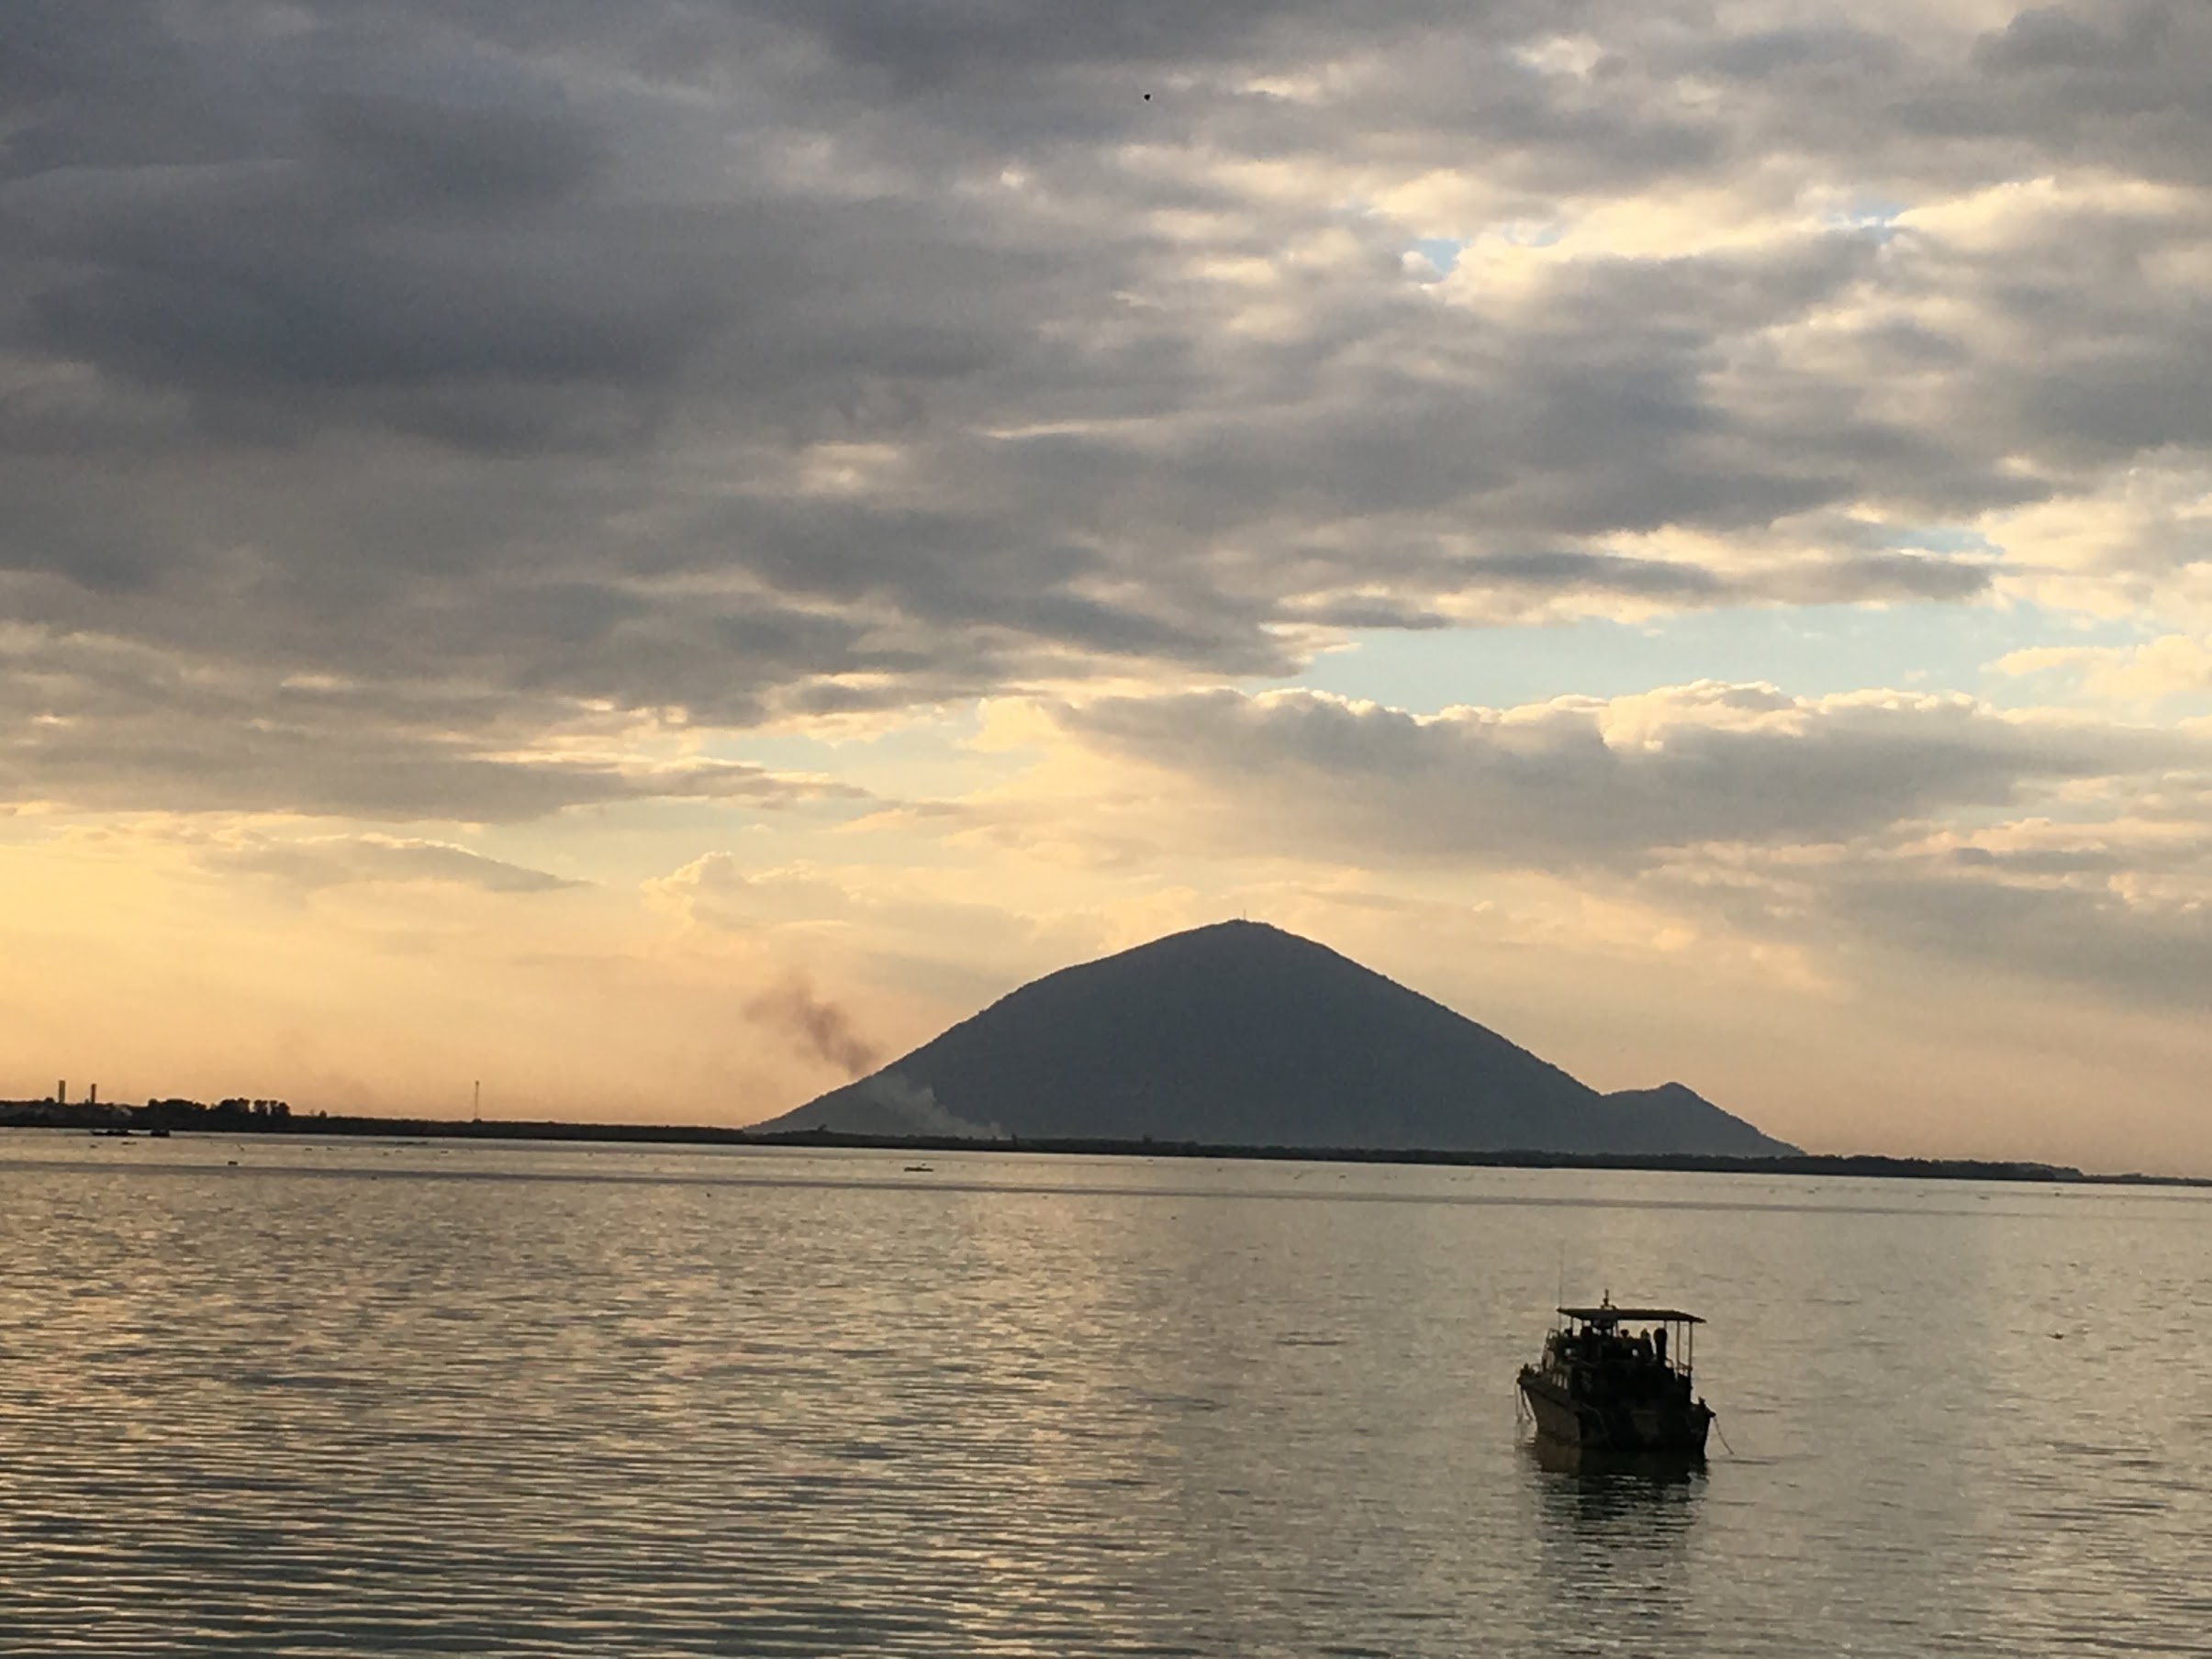
comma, sky, cloud, horizon, loch, sea, calm, water, waterway, lake, reflection, reservoir, sunset, morning, ocean, evening, river, sunlight, landscape, meteorological phenomenon, dusk, lake district, dawn, sunrise, hill